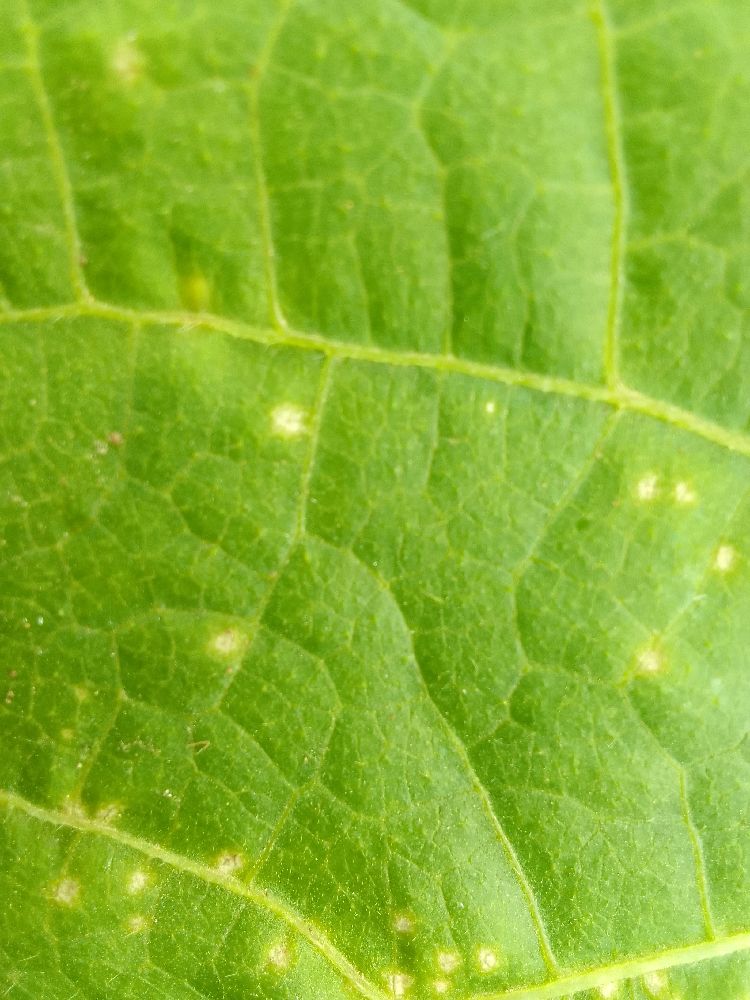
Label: rust